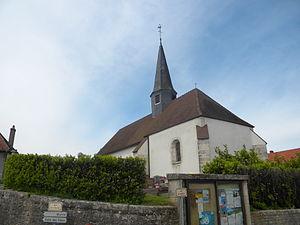
Savouges
Savouges est une commune française située dans le département de la Côte-d'Or en région Bourgogne-Franche-Comté.